Hell Is Where the Home Is

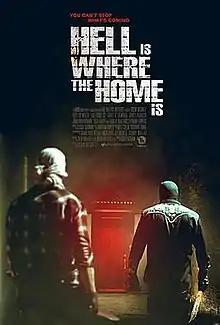
Official poster

Hell Is Where the Home Is, also known as Trespassers, is a 2018 American home invasion horror film directed by Orson Oblowitz. The film stars Angela Trimbur, Janel Parrish, Jonathan Howard, Zach Avery, and Fairuza Balk.